Interstate 85

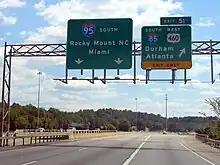
I-85's terminus at I-95 near Petersburg

In North Carolina, I-85 enters a relatively rural area near Kings Mountain before entering the Gastonia and Charlotte areas. In Charlotte, I-85 bypasses Charlotte Douglas International Airport and turns northeastward just before reaching Uptown Charlotte; thus, I-85 just bypasses uptown to the north where it junctions with I-77. North of Charlotte, the highway passes near Concord, Salisbury, Lexington, and High Point before reaching Greensboro.